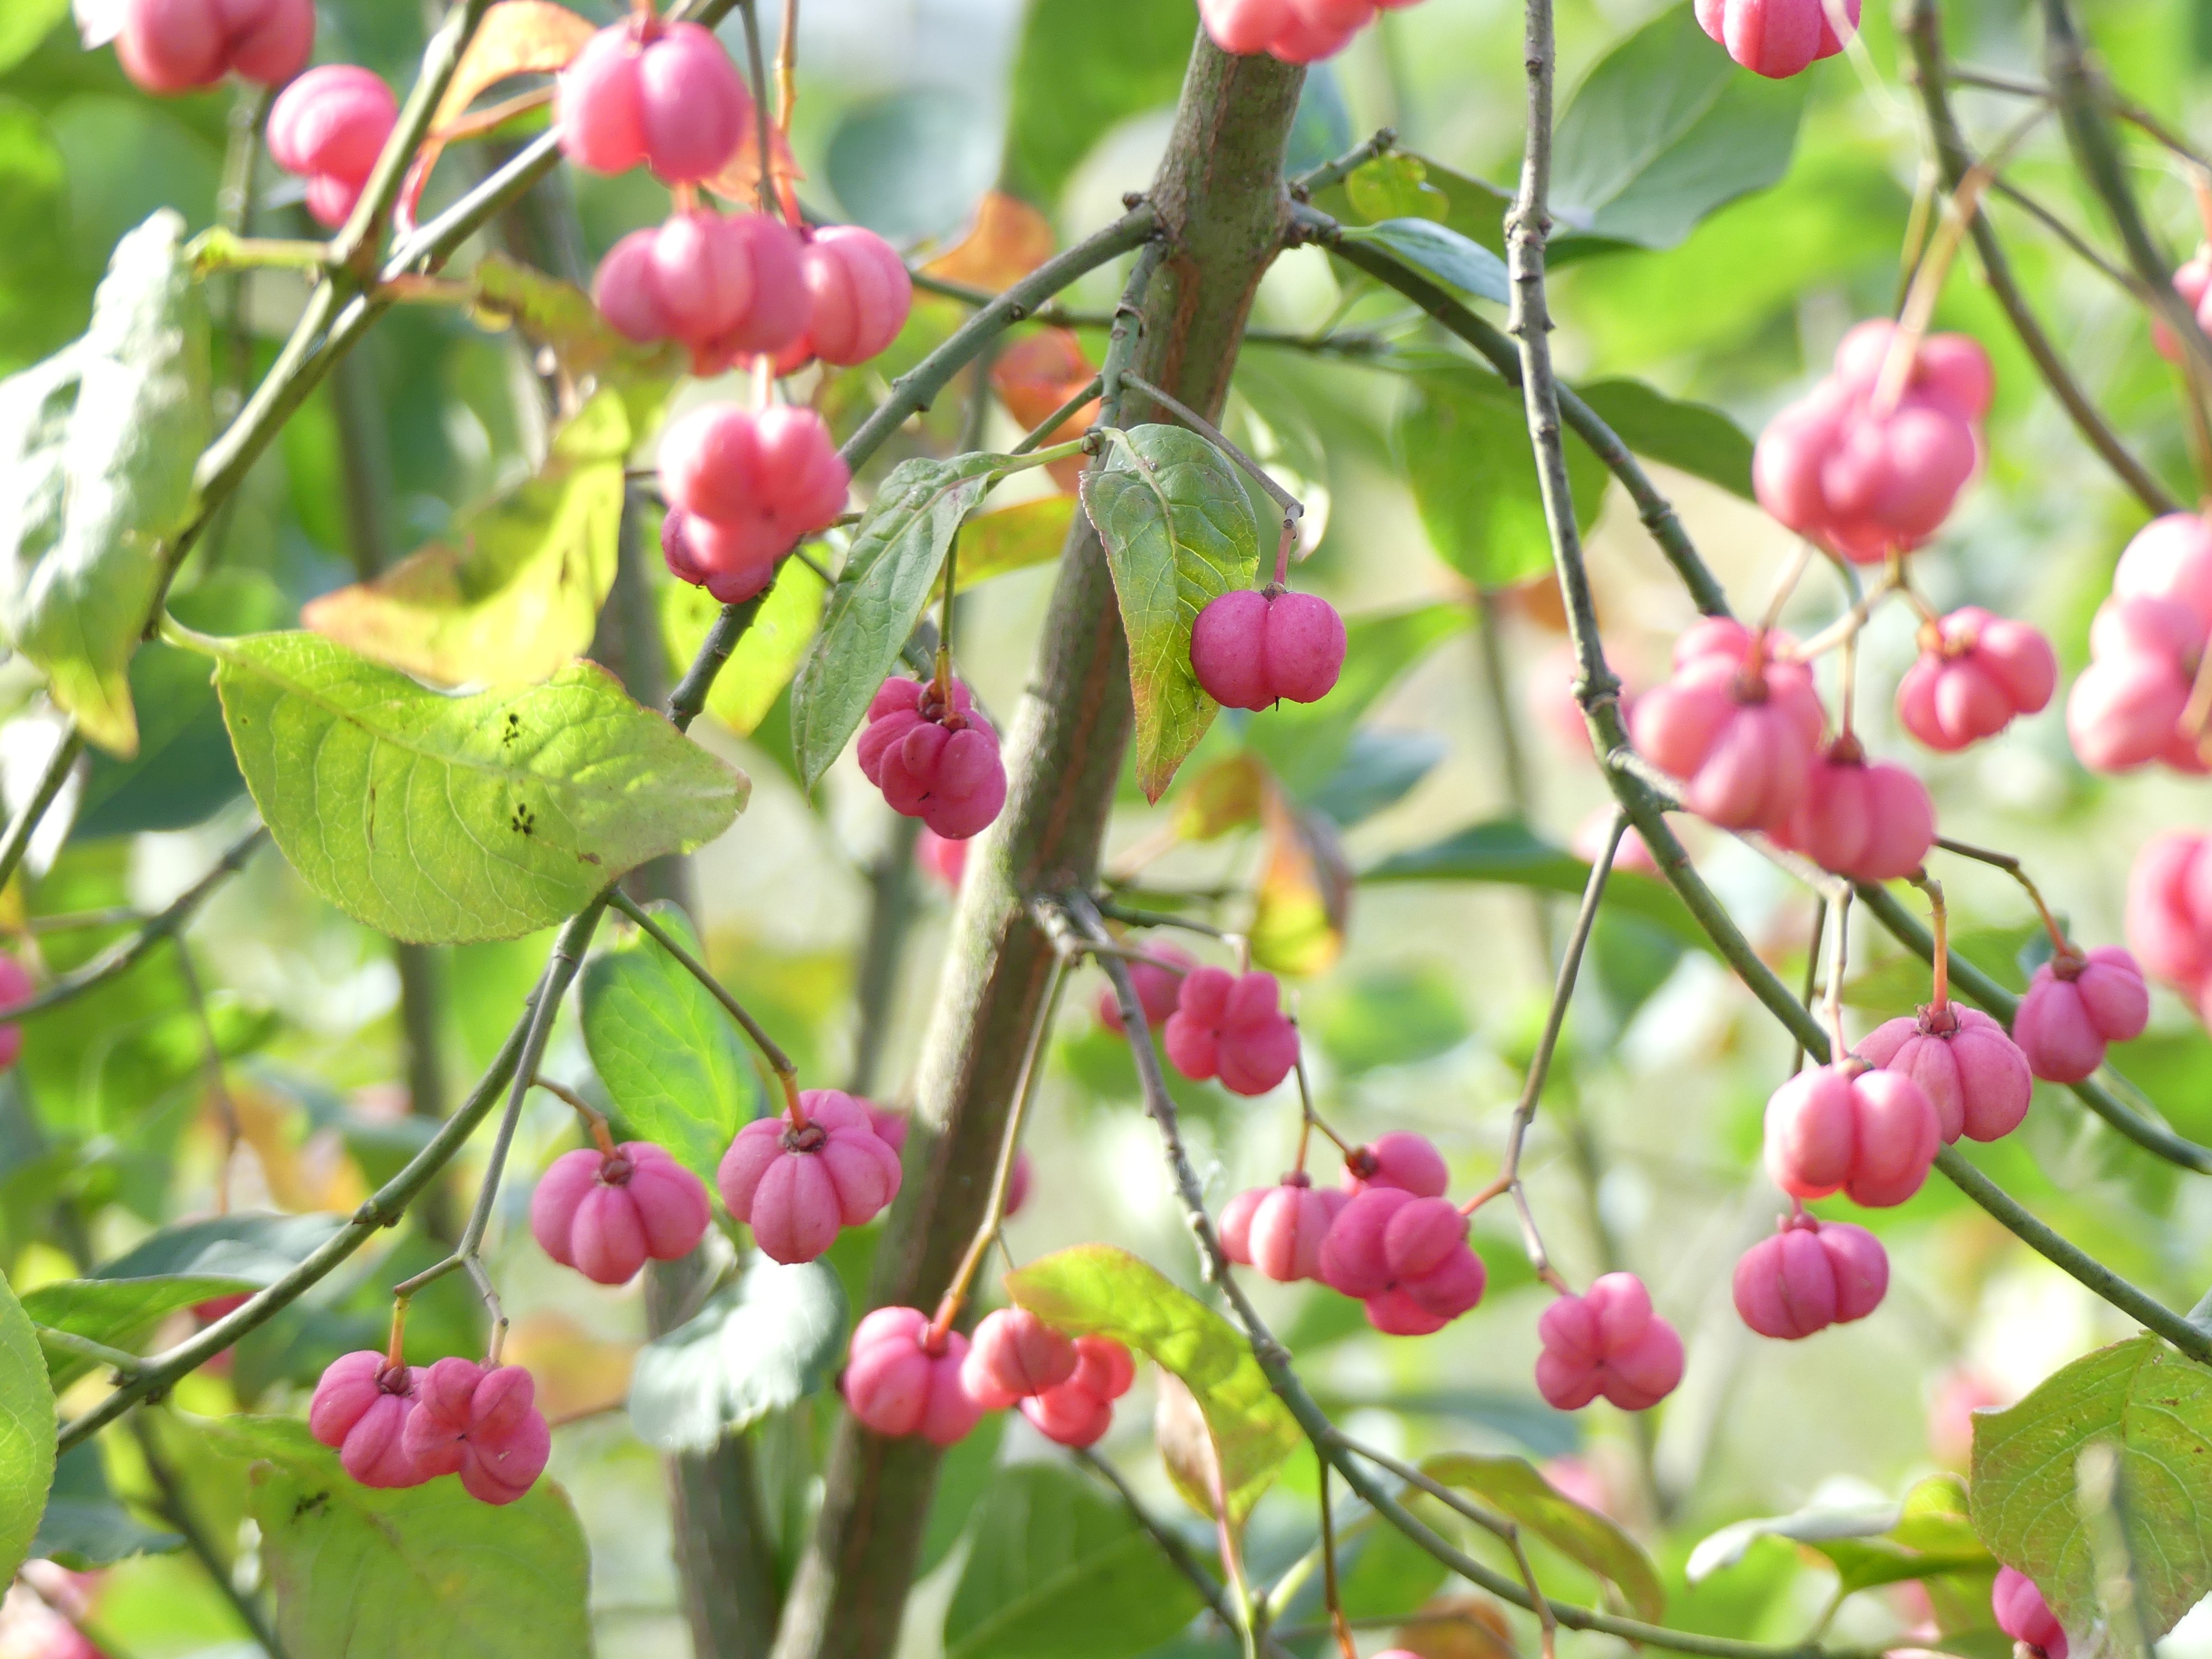
branch, blossom, plant, fruit, berry, flower, food, produce, evergreen, autumn, pink, decorative, shrub, beautiful, ornamental shrub, flowering plant, acerola, malpighia, land plant